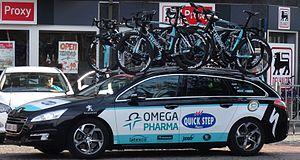
Reportage photographique réalisé le samedi 4 octobre à l'occasion du départ de la troisième étape de l'Eurométropole Tour 2014 à Blankenberge, Belgique.